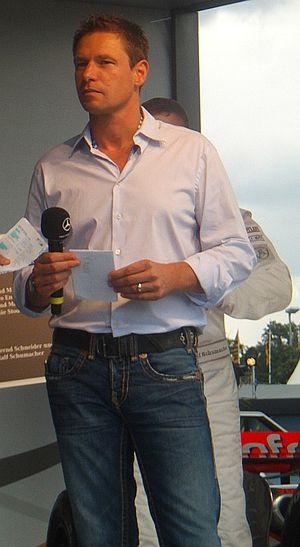
Bernd Mayländer, né le 29 mai 1971 à Waiblingen, est un pilote automobile allemand.